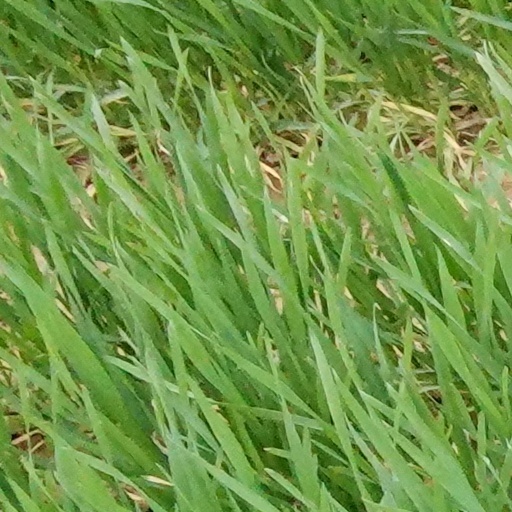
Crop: wheat